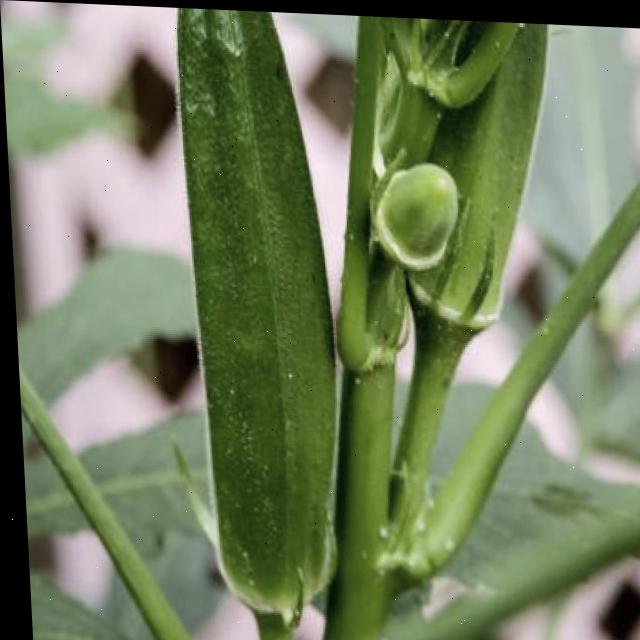
Label: Under-mature